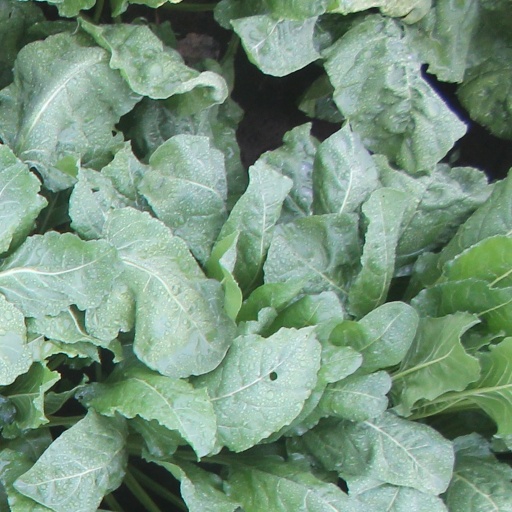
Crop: sugar beet